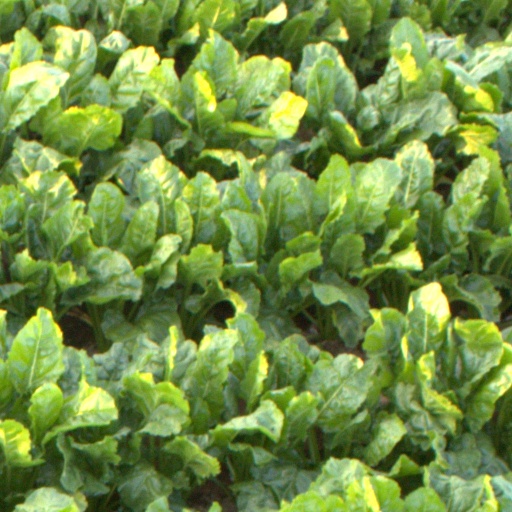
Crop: sugar beet